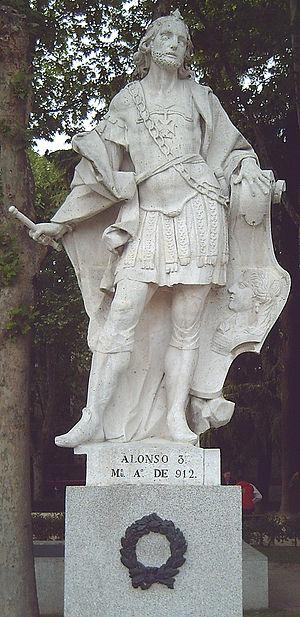
Diego Rodriguez, Diego Porcelos, Didacus Roderici, est né vers 855 et mort à Cornudilla, le 31 janvier 885.
Alphonse III des Asturies, dit Le Grand, est né vers 848 et mort à Zamora le 20 décembre 910. Il est roi des Asturies de 866 à 910. C'est sous son règne, le royaume étant devenu le refuge des anciennes élites wisigothes, que naît véritablement l'idée de reconquête.
La Reconquista est le nom donné à la période du Moyen Âge durant laquelle s'est produite la reconquête, par les royaumes chrétiens, des territoires de la péninsule Ibérique et des îles Baléares occupés par les musulmans. Il est communément admis que la Reconquista commence lors de la première moitié du VIIIᵉ siècle ; néanmoins, l'année exacte de son début reste sujette à débat. La victoire asturienne lors de la bataille de Covadonga en 722 est une des dates admises comme le point de départ de la reconquête. Elle s'achève le 2 janvier 1492 dans l'actuelle Espagne, lorsque les « Rois catholiques » prennent le dernier bastion musulman à Grenade.
Rodrigue, est né vers 825 dans le royaume des Asturies et mort le 4 octobre 873 en Castille. Il est le premier comte de Castille de 860 à sa mort en 873. Il cumule ce titre avec le titre de comte d'Alava à partir de 868.
Ordoño Iᵉʳ d'Oviedo, né en 821 à Oviedo et mort dans la même ville le 26/27 mai 866, est roi des Asturies de 850 à 866. Il succède à son père Ramire Iᵉʳ. Il réduit la révolte de Musa II et continue la Reconquista. Son fils Alphonse III lui succède au trône.